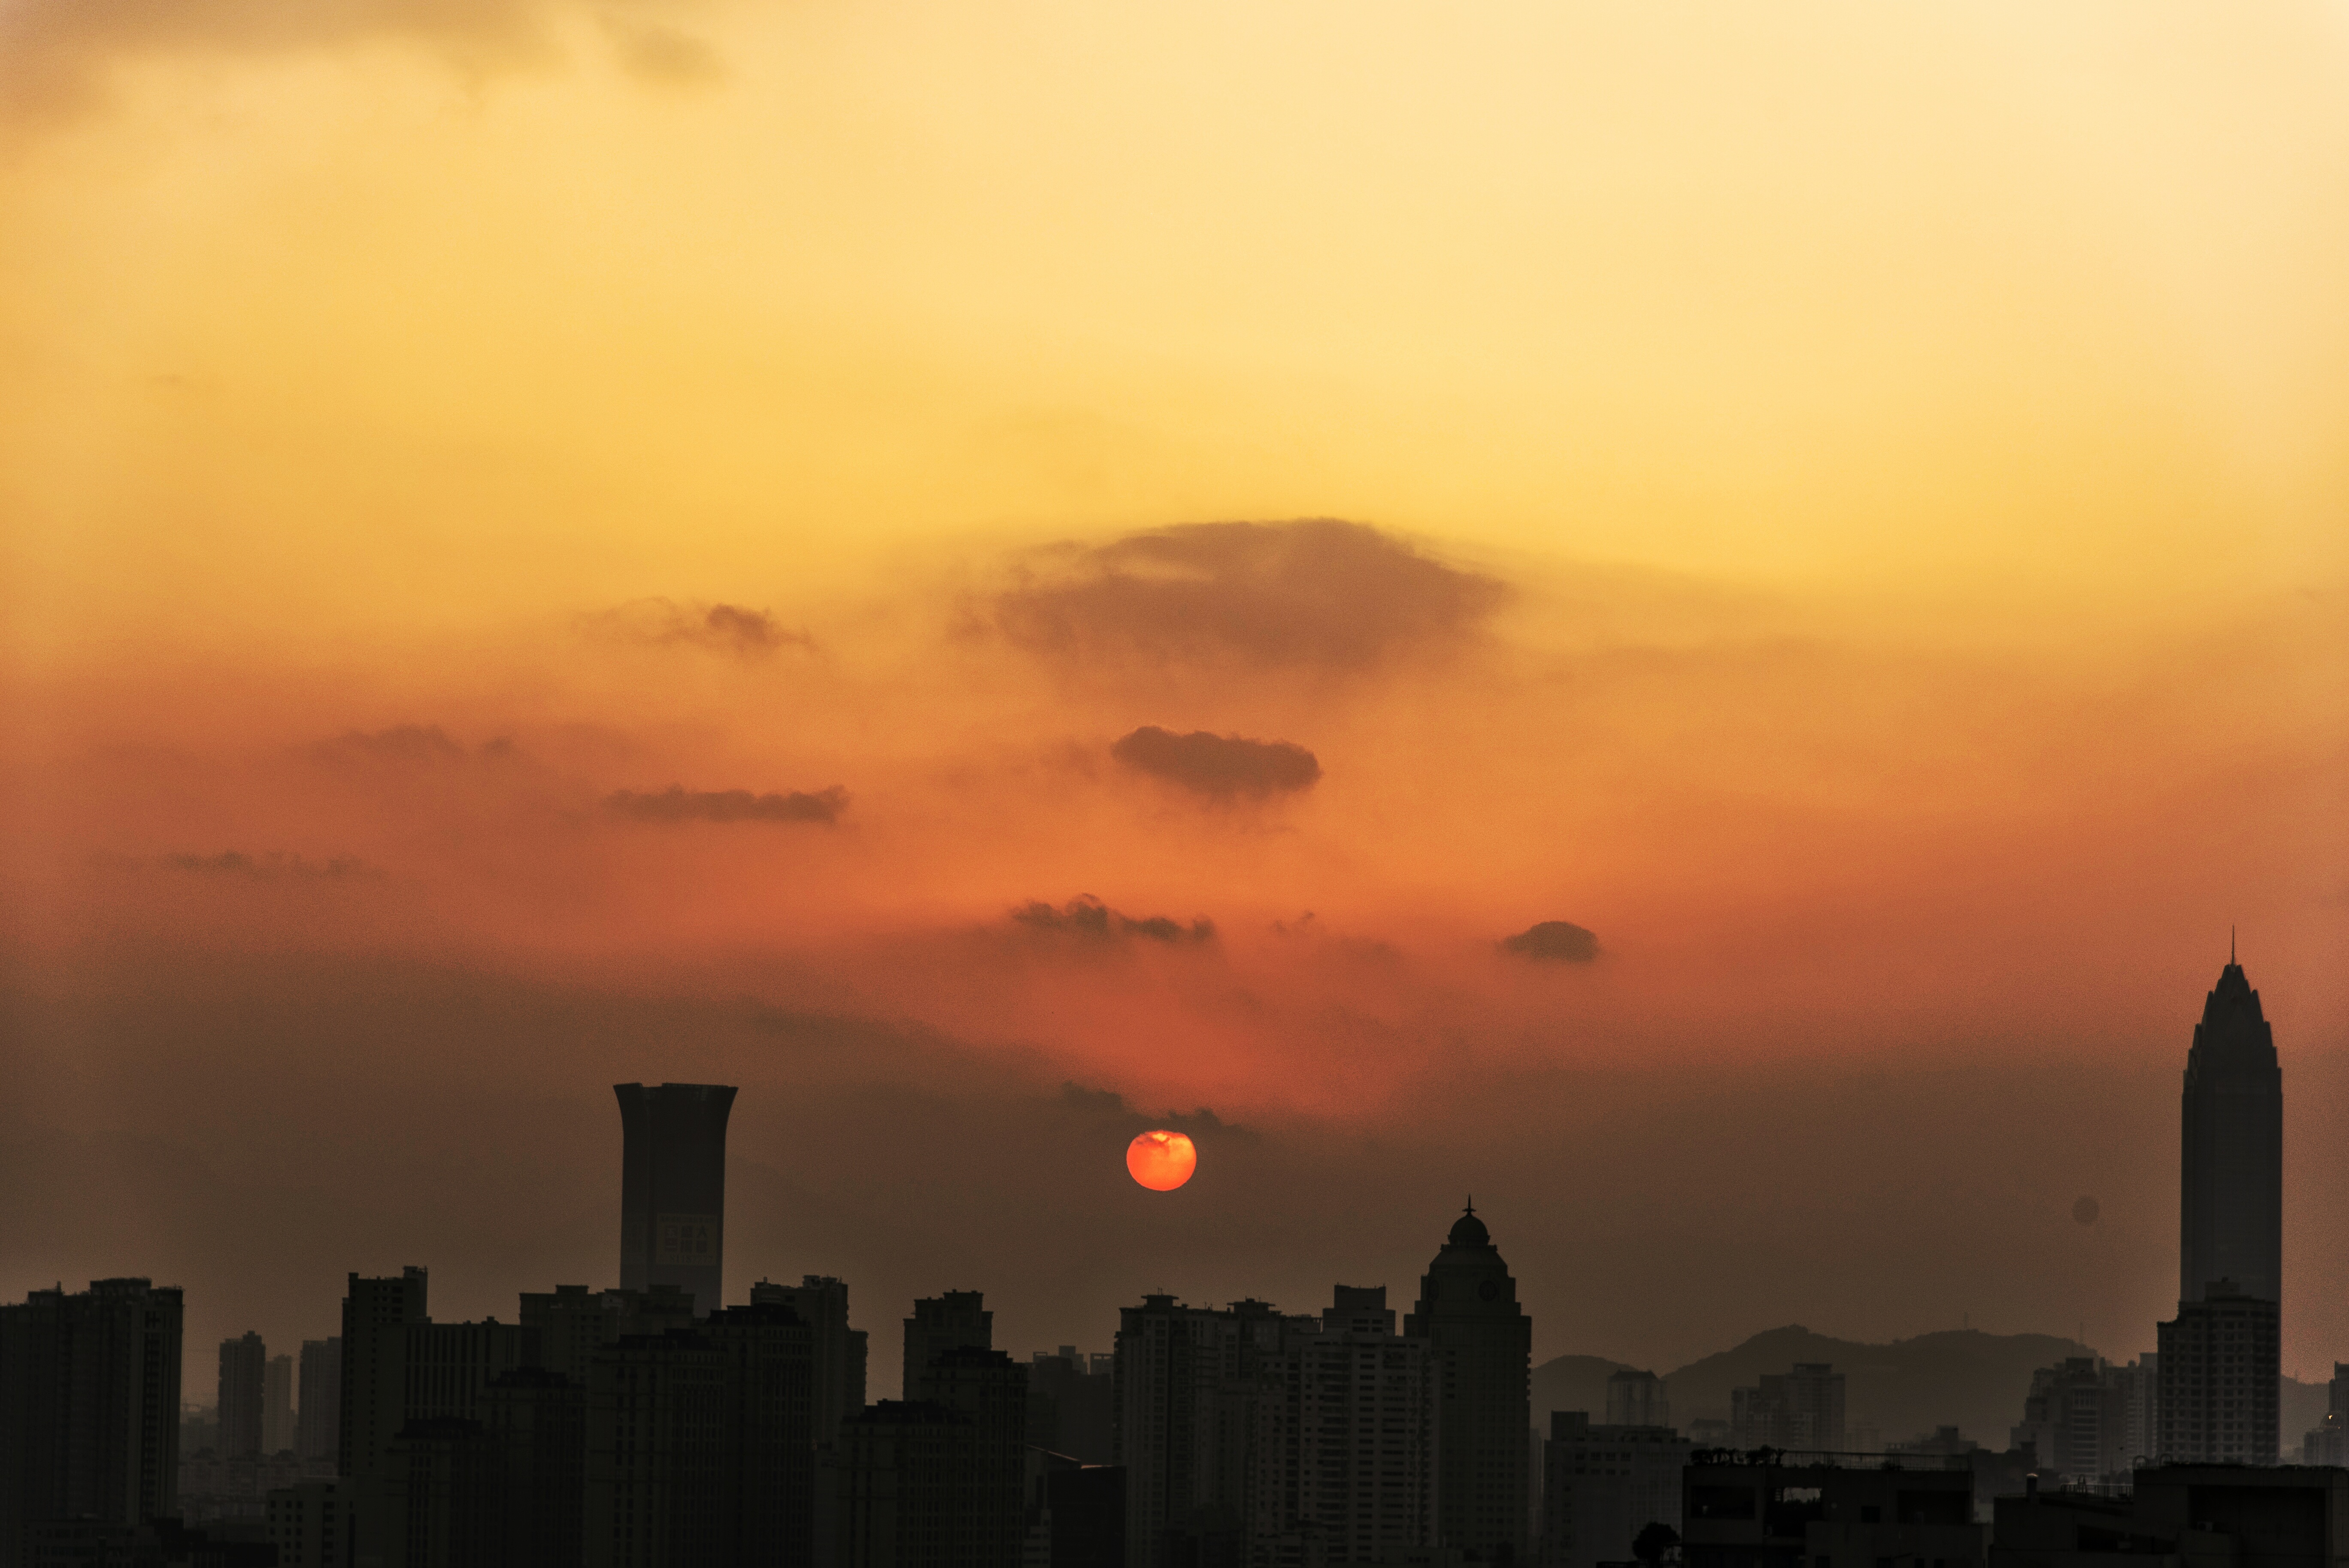
horizon, cloud, sky, sun, sunrise, sunset, skyline, sunlight, morning, dawn, city, atmosphere, cityscape, dusk, evening, haze, afterglow, atmospheric phenomenon, human settlement, atmosphere of earth, wenzhou